Chandler Bing

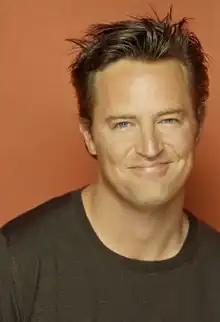
Matthew Perry as Chandler Bing

Chandler Muriel Bing is a fictional character from the NBC sitcom "Friends", portrayed by Matthew Perry. Chandler was born to Nora Tyler Bing, an erotic romance novelist, and Charles Bing, a gay female impersonator and star of a Las Vegas drag show called "Viva Las Gay-gas" as Helena Handbasket. It is revealed in the first season that he went to an all-boys high school.